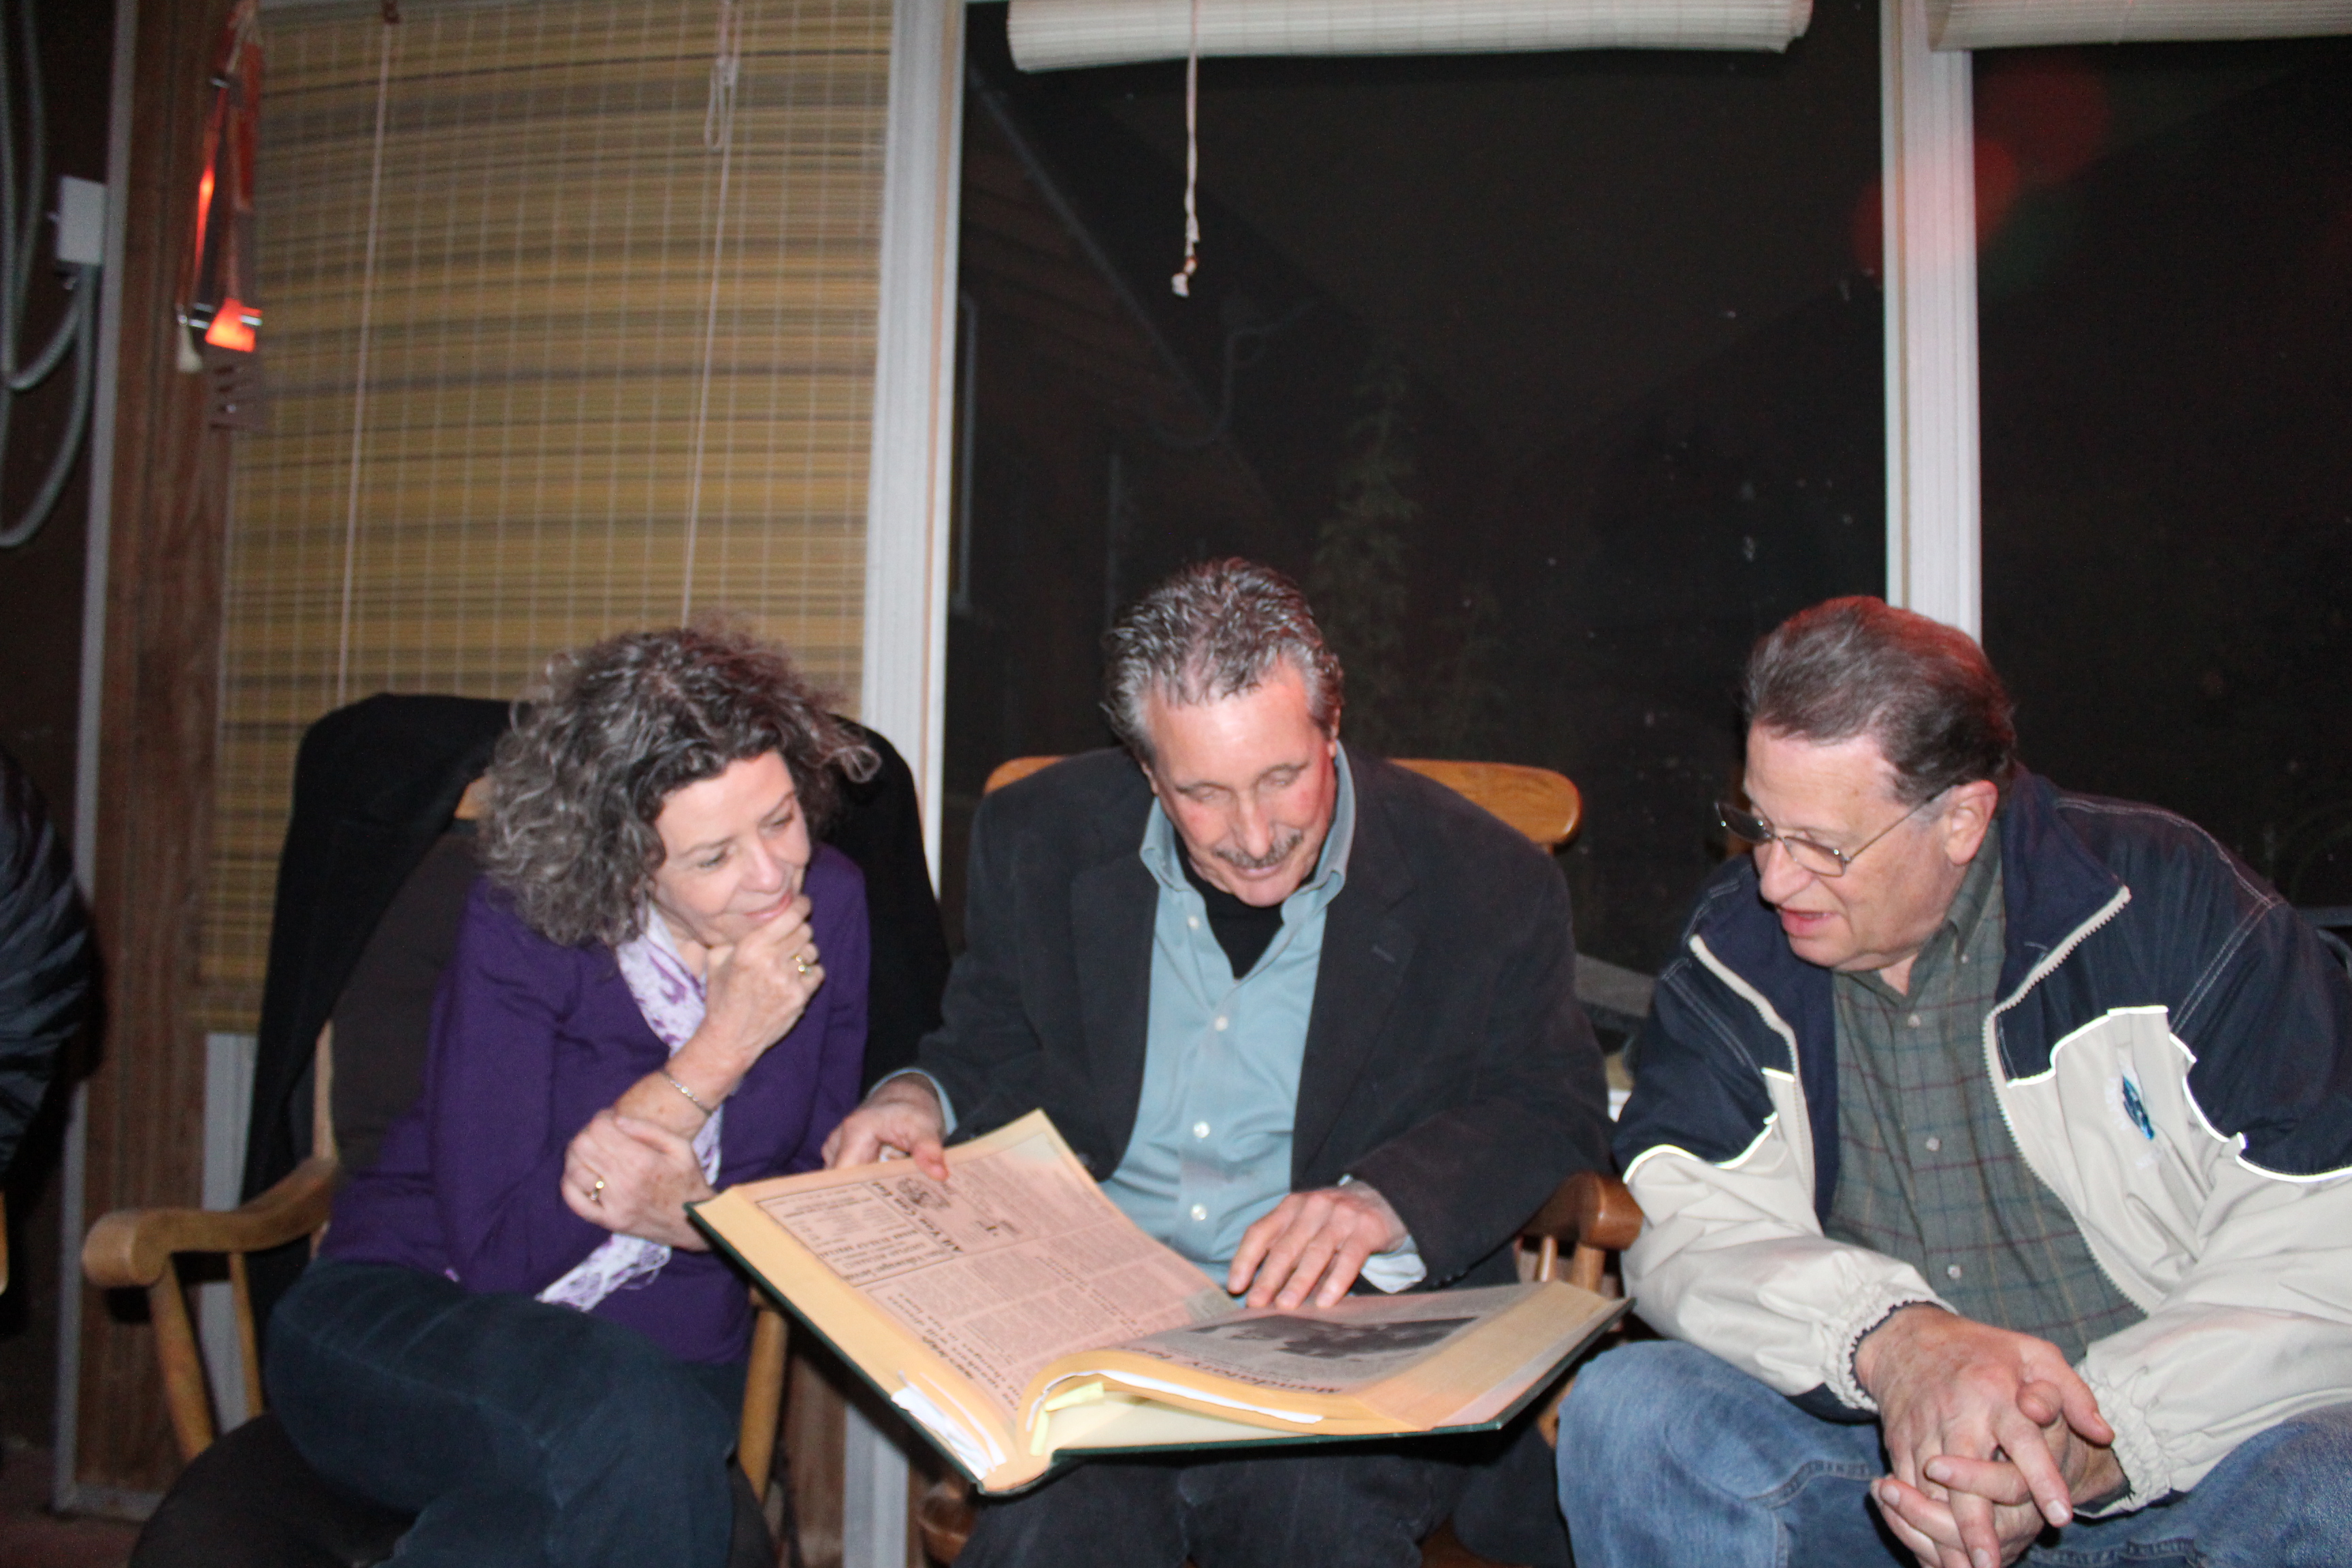
communication, conversation, fun, event, public relations